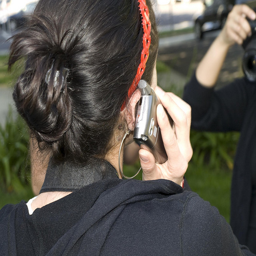
A woman talking on a silver cell phone in a park.
Woman wearing all black holding up a cellphone to her face.
The lady is walking and talking on her cell phone.
A woman that is holding a cellphone to hear ear.
A woman speaks with someone on her phone while someone takes a picture